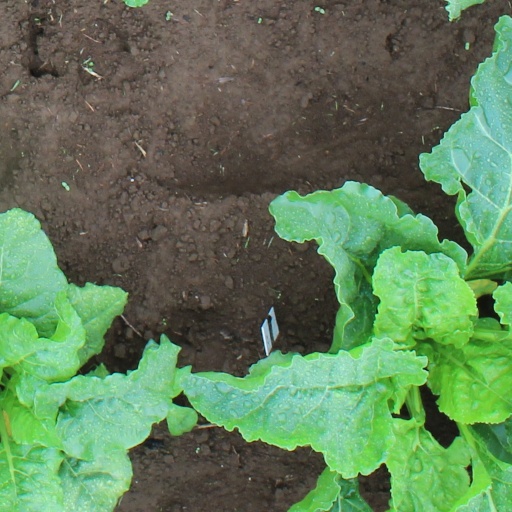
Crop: sugar beet